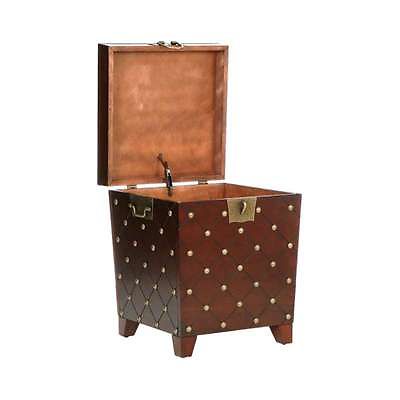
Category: table